Fiat Panda

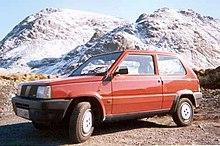
1986 Mk2 model

In January 1986, the Panda received a complete change with visual, mechanical and chassis changes — with the majority of parts incompatible between the models. The Mk2 version was internally designated 141A.